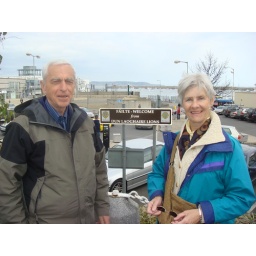
Dublin coast standing in front of a Lions Club sign